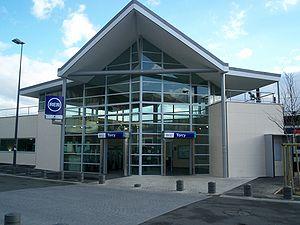
La ligne A du RER d'Île-de-France, plus souvent simplement nommée RER A, est une ligne du réseau express régional d'Île-de-France qui traverse d'est en ouest l'agglomération parisienne, avec plusieurs branches aux extrémités d'un tronçon central. Elle relie Saint-Germain-en-Laye, Cergy et Poissy à l'ouest, à Boissy-Saint-Léger et Marne-la-Vallée à l'est, en passant par le cœur de Paris.
La gare de Torcy est une gare ferroviaire française de la ligne A du RER d'Île-de-France, située sur le territoire de la commune de Torcy, dans le département de Seine-et-Marne, en région Île-de-France.
Torcy est une commune française située dans le département de Seine-et-Marne en région Île-de-France qui cumule les statuts de chef-lieu d'arrondissement et de canton.
Marne-la-Vallée est une ville nouvelle française située à l'est de Paris, dans la région Île-de-France, sur la rive gauche de la Marne.